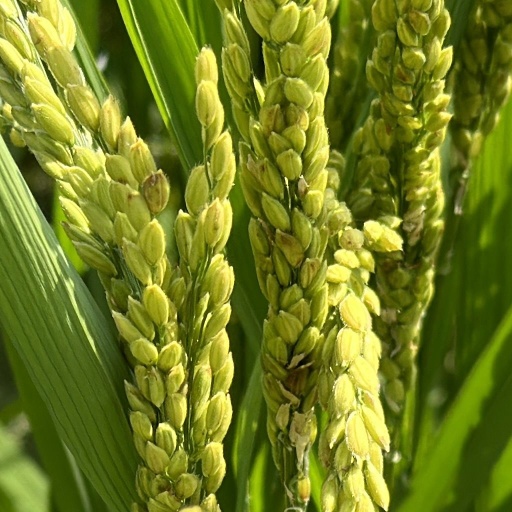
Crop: rice